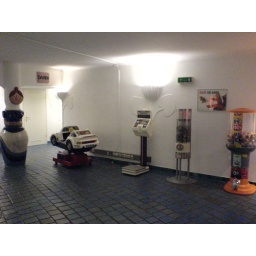
Somewhere on a service area toilet floor on the highway in Austria.